Manapouri

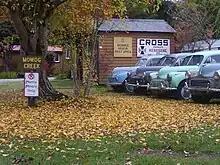
Manapouri Camping Ground in autumn

The eastern end of Lake Manapouri is open for kayak exploration, with 20 islands and many coves, beaches, lagoons, waterfalls, huts, portages and channels with in a day's return paddled from Manapouri township.